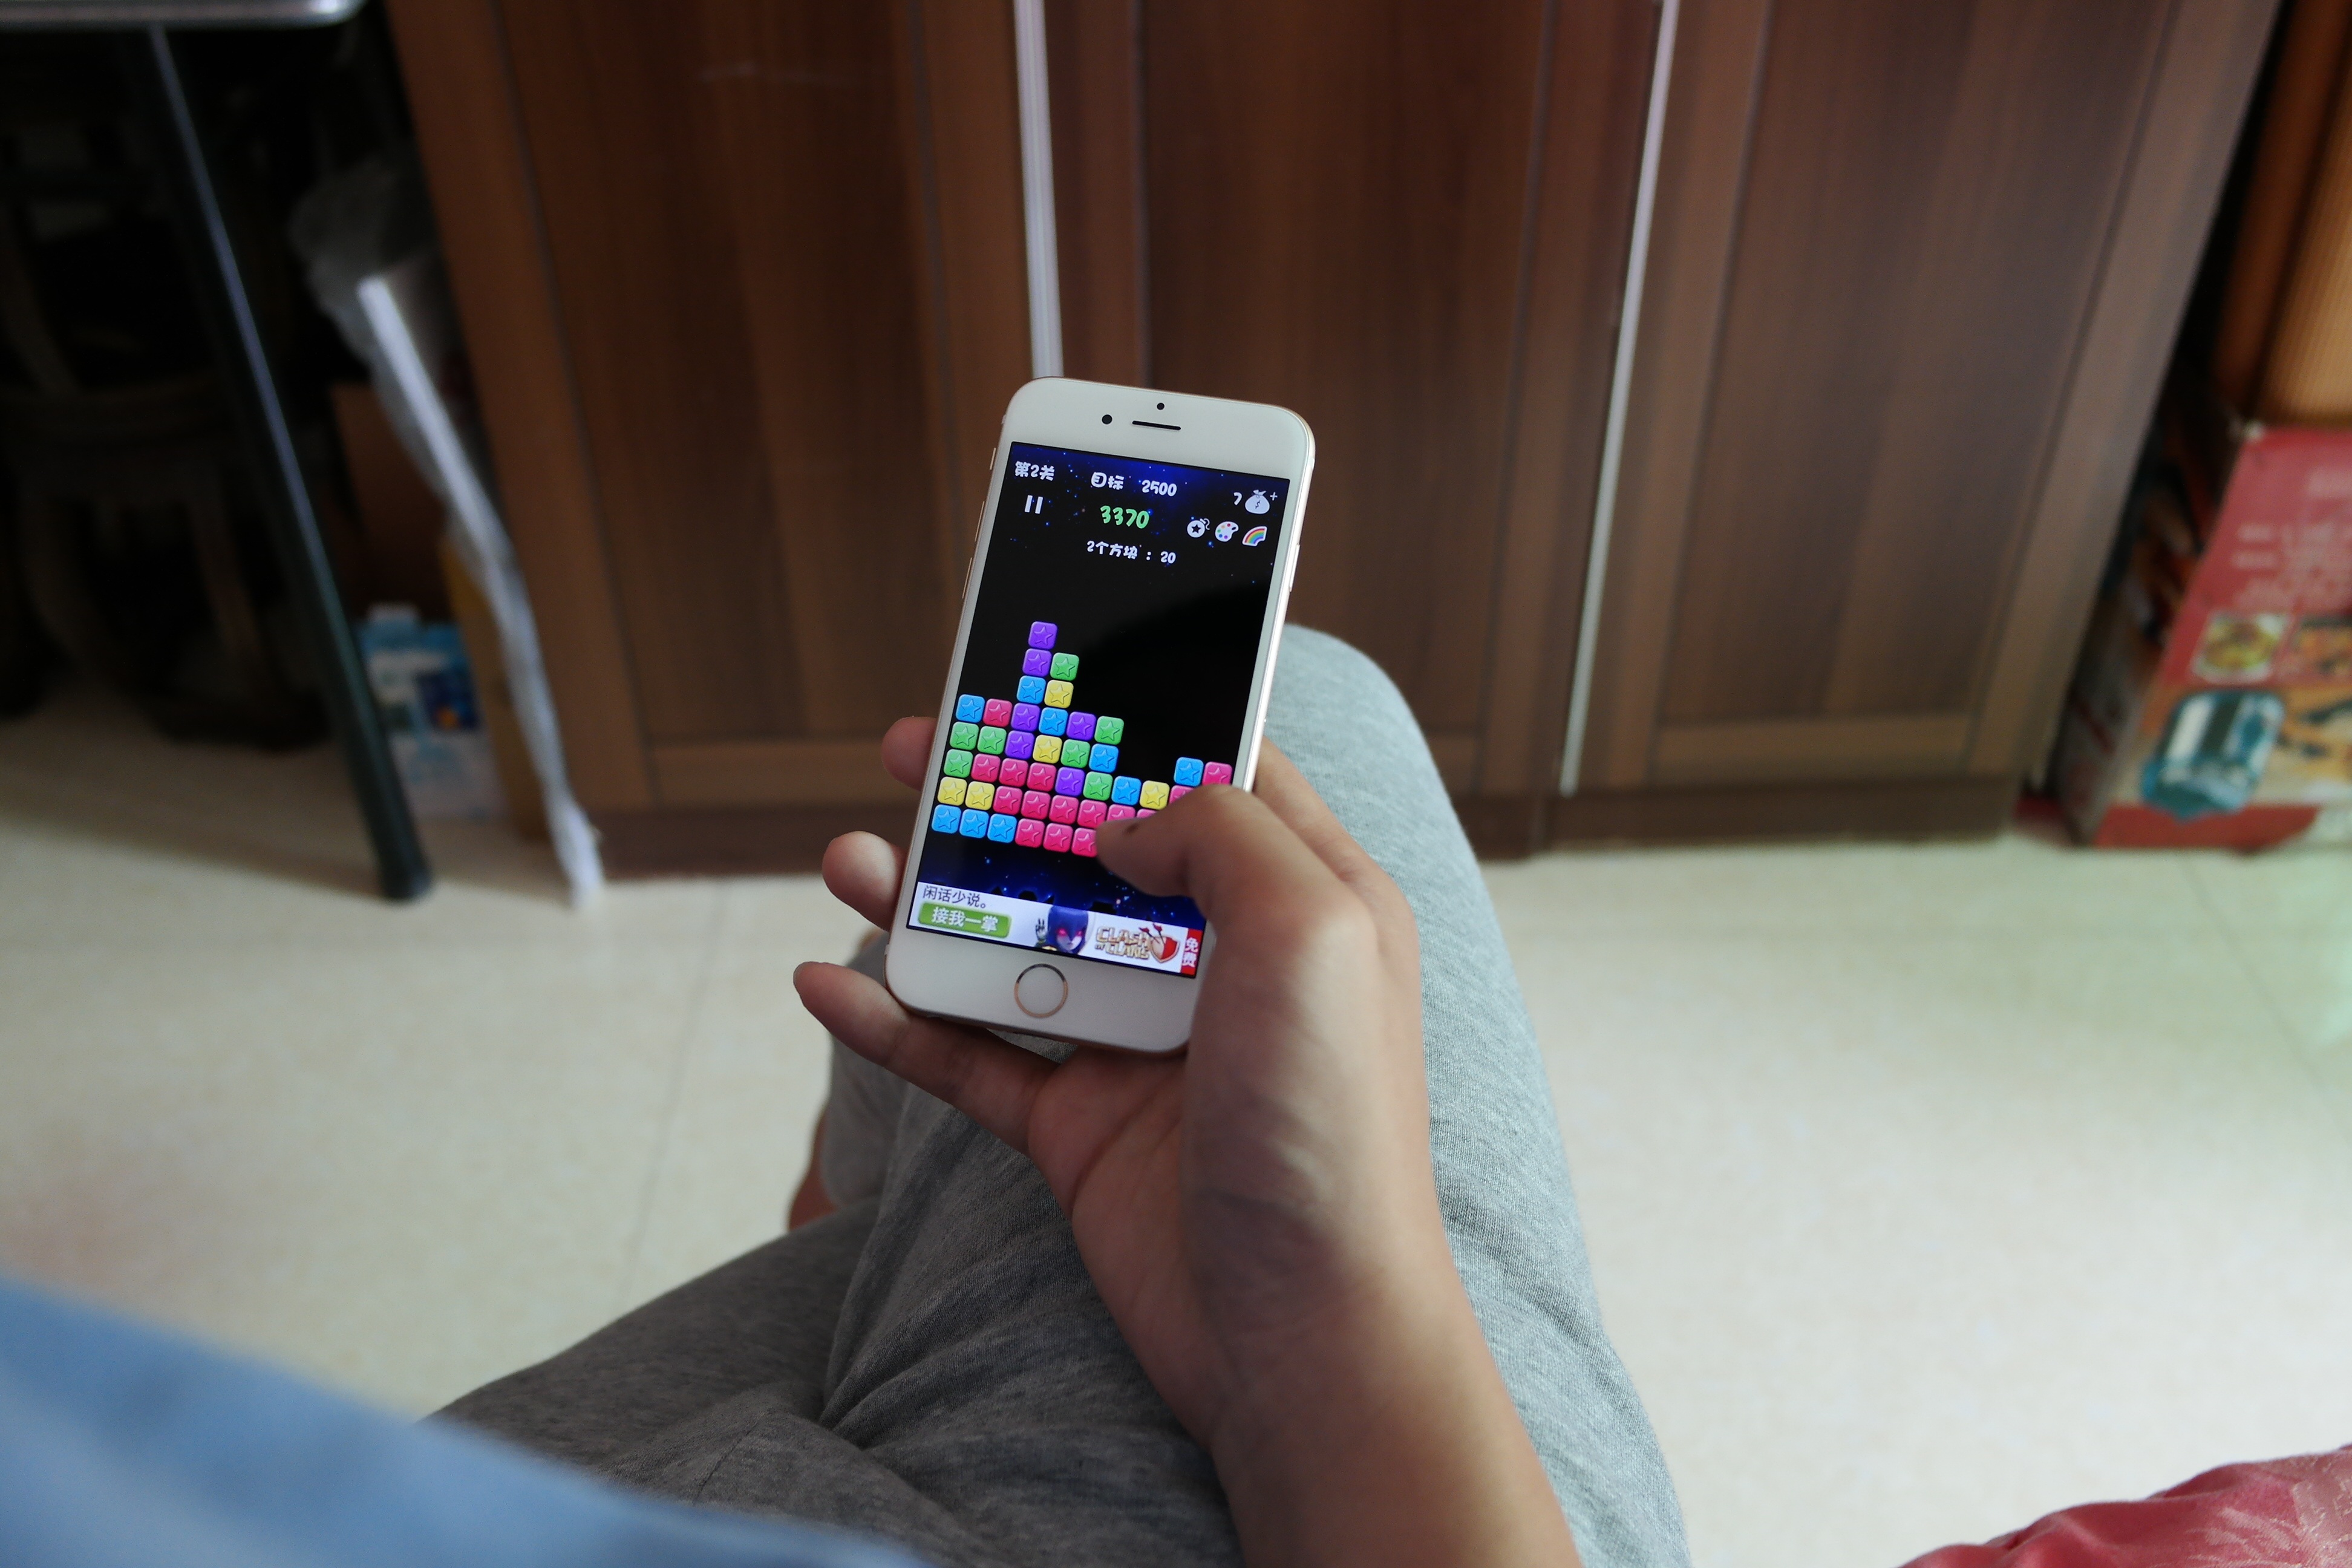
iphone, smartphone, mobile, hand, apple, technology, finger, telephone, gadget, mobile phone, electronics, digital, iphone6, honeycomb, ios, data, science and technology, portable communications device, communication device